Second Boer War

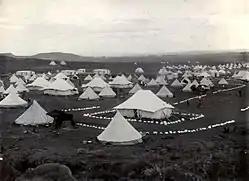
Tents in the Bloemfontein concentration camp

The first sizeable batch of Boer prisoners of war taken by the British consisted of those captured at the Battle of Elandslaagte on 21 October 1899. Initially, these POWs were held on troopships in Simons Bay until POW camps in Cape Town and Simonstown were completed. In total, six prisoner of war camps would be set up in South Africa during the war. As numbers grew, the British decided they did not want them kept locally. The capture of 4000 POWs in February 1900 was a key event, which made the British realise they could not accommodate all POWs in South Africa. The British feared they could be freed by sympathetic locals. Moreover, they already had trouble supplying their own troops in South Africa and did not want the added burden of sending supplies for the POWs. Britain therefore chose to send many POWs overseas.